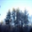
Label: pine_tree